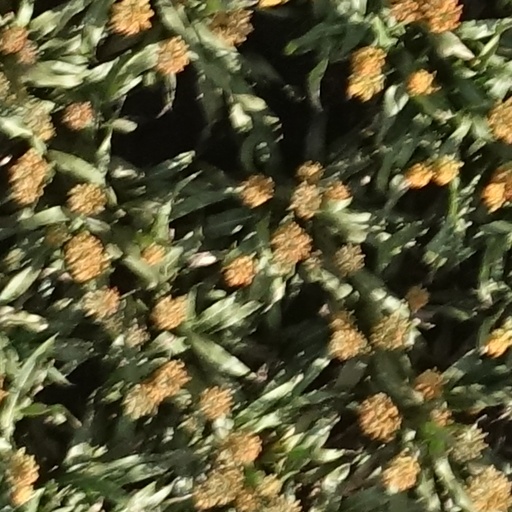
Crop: sorghum